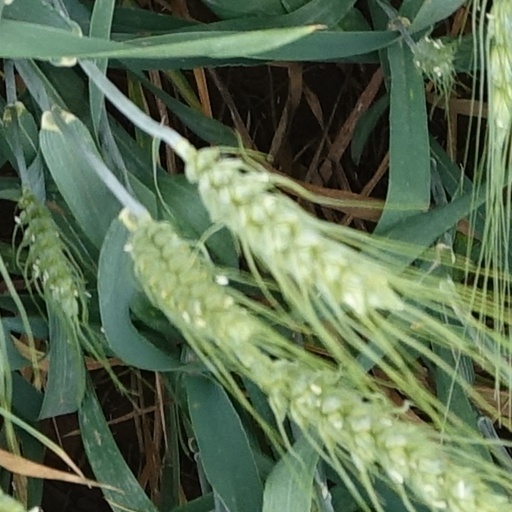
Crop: wheat